DirecTV

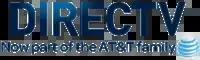
DirecTV transitional logo following purchase by AT&T from July 24 until December 31, 2015

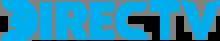
Logo used in Latin America and the Caribbean since 2018

On May 18, 2014, AT&T announced that it would purchase DirecTV for approximately $67.1 billion. The acquisition was officially approved by the FCC in 2015; it was subject to conditions for four years, requiring AT&T to expand its fiber-optic broadband service to additional customers, public libraries, and schools, and to "refrain from imposing discriminatory usage-based allowances or other discriminatory retail terms and conditions on its broadband internet service".